Mechanical Workshops Wilhelm Albrecht

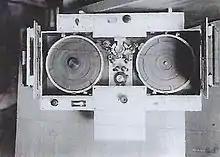
LTK 1 (1946) - optical sound camera with closed film reels

However, Albrecht soon realized that the future of film sound recording and processing would not be the optical sound technology that had been used until then, but the magnetic sound process, which had already been experimented with in the USA. He developed the first magnetic film sound device in Europe, the so-called magnetic sound camera (MTK 1).